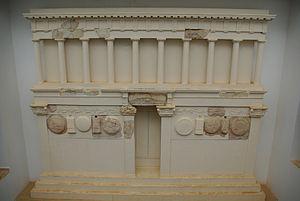
Chemtou ou Chimtou est un site antique du Nord-Ouest de la Tunisie où se trouvent les ruines de Simitthu, cité rattachée à la province d'Afrique proconsulaire à l'époque romaine.
Le musée de Chemtou est un musée archéologique tunisien situé sur le site de Chemtou, à une vingtaine de kilomètres de Jendouba, ville proche de la frontière tuniso-algérienne. Issu d'une initiative de l'Institut national du patrimoine tunisien et de l'Institut archéologique allemand de Rome, il est inauguré le 25 novembre 1997.